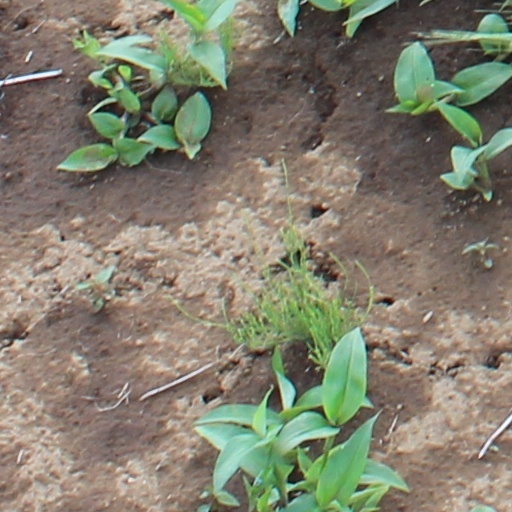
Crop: wheat